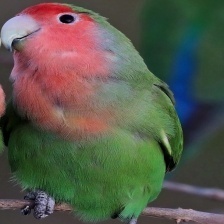
Species: ROSY FACED LOVEBIRD
Scientific name: AGAPORNIS ROSEICOLLIS